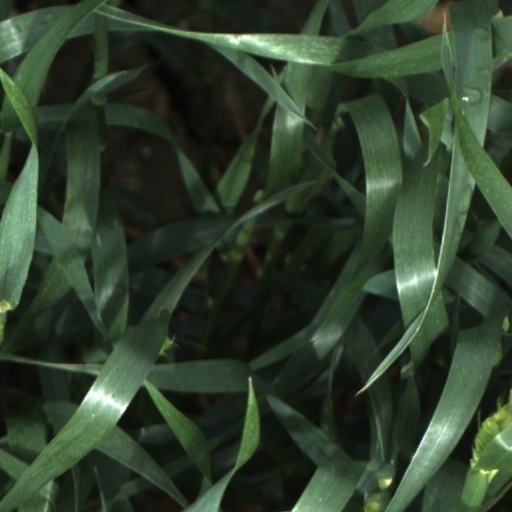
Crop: wheat